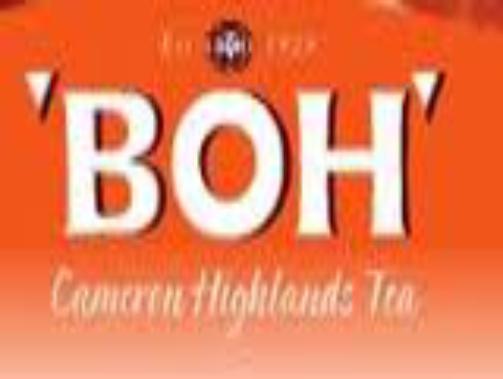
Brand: BOH Plantations
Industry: Others